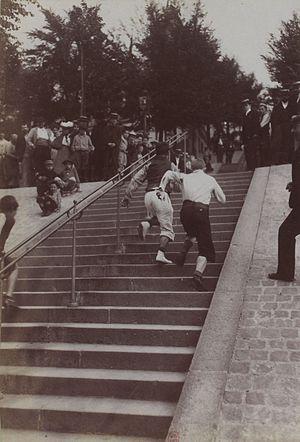
[Collection Jules Beau. Photographie sportive]
Un escalier est une construction architecturale constituée d'une suite régulière de marches, ou degrés, permettant d'accéder à un étage, de passer d'un niveau à un autre en montant et descendant. Le terme a pour origine étymologique « scala », l'« échelle » en latin. Le métier correspondant est celui d'escaliéteur.